Ablaze (2001 film)

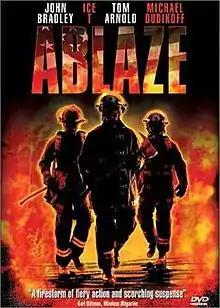
DVD cover

Ablaze is a 2001 American direct-to-video action disaster film, starring John Bradley, Tom Arnold, and Michael Dudikoff. It was directed by Jim Wynorski. The film uses stock footage from two other films. The car chase scene at the beginning of the film is edited from the 1993 film "Striking Distance". "Ablaze" also extensively uses footage from the film "City on Fire" throughout the film. The film also contains stock footage from the 1970s TV show "Emergency!"